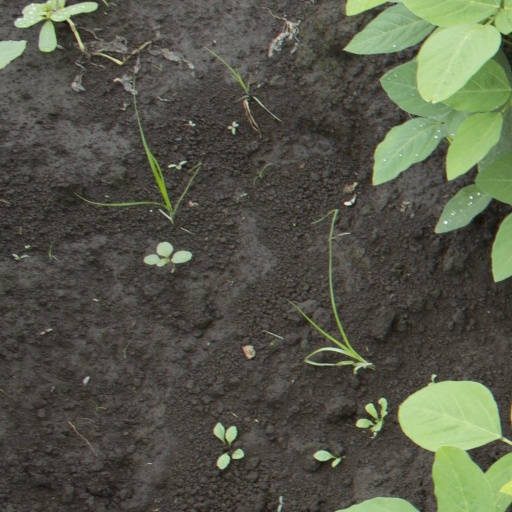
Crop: soybean